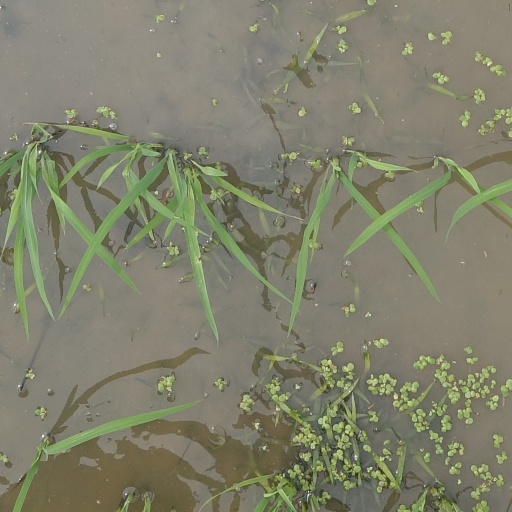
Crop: rice